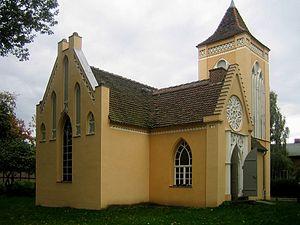
Paretz est un ancien village, aujourd'hui partie de la ville de Ketzin, à une quarantaine de kilomètres à l'ouest de Berlin. Il fait partie de l'arrondissement du Pays de la Havel dans le Brandebourg. Le Kronprinz, futur Frédéric-Guillaume III de Prusse, acquiert le domaine à la fin du XVIIIᵉ siècle et reconstruit le village, ainsi que le château, le château de Paretz, dans le style classique, pour en faire sa résidence d'été.